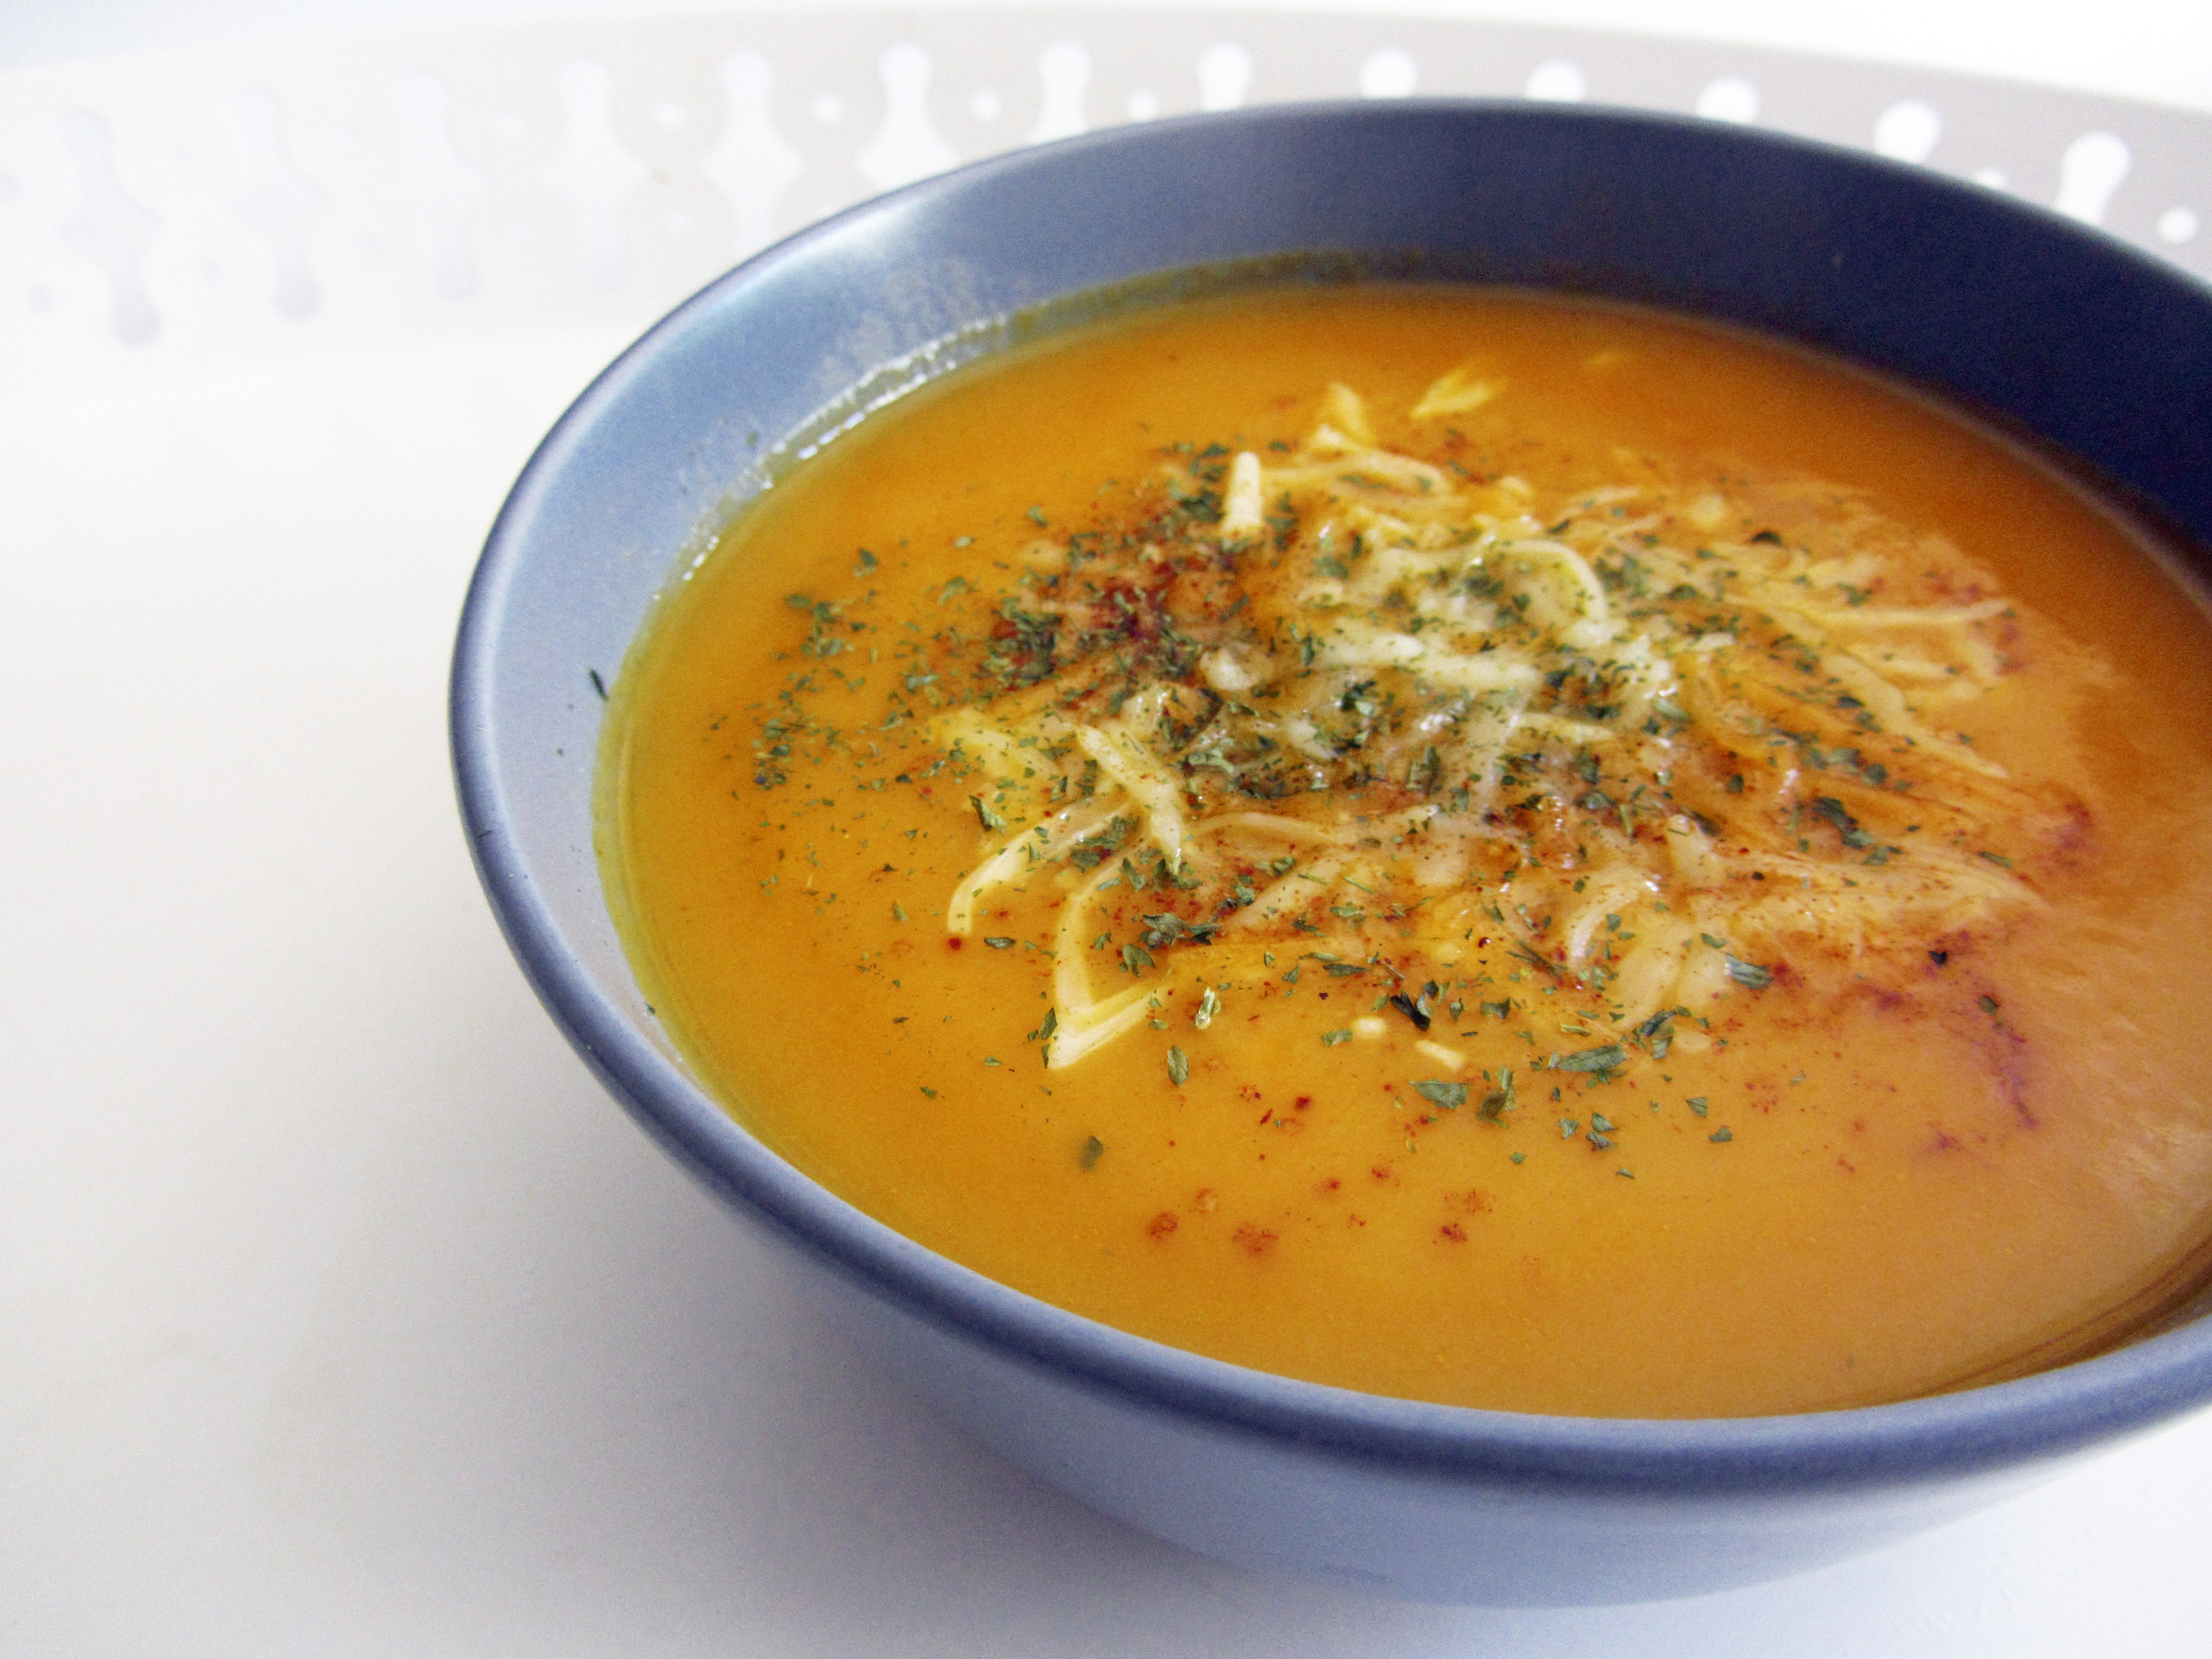
dish, food, produce, vegetable, healthy, eat, cuisine, cream, soup, power, vegetables, curry, flowering plant, bisque